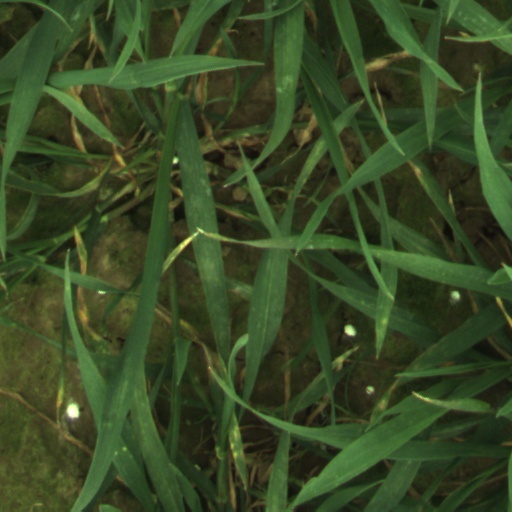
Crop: wheat